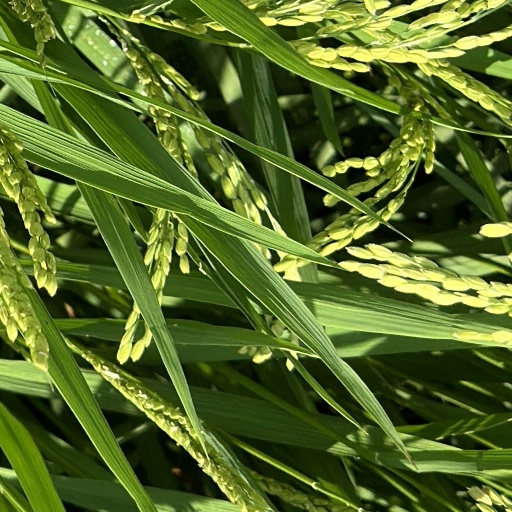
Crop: rice